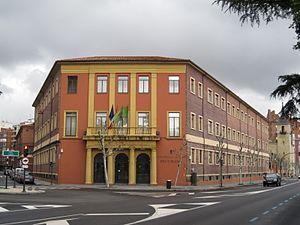
L'Université de León est une université publique espagnole située dans les villes de León et de Ponferrada, en Castille-et-León.